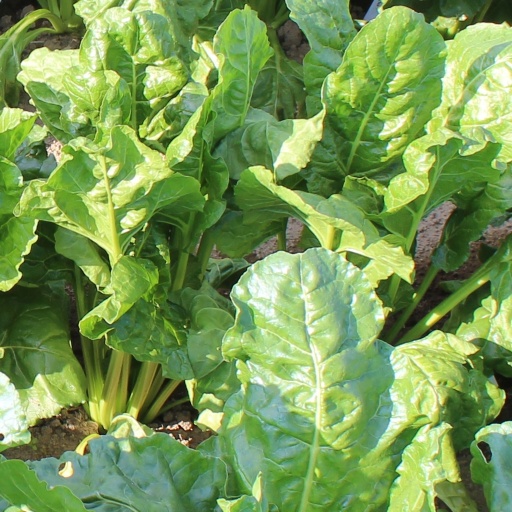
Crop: sugar beet